Reactions to the War in Afghanistan (2001–2021)

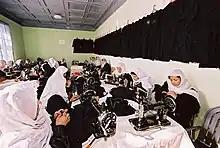
Afghan women sewing school uniforms using materials donated by U.S companies, 2003

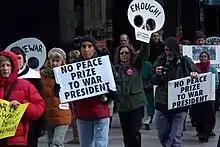
22 December 2009 protest against the war, New York City

According to a May 2009 BBC poll, 69% of Afghans surveyed thought it was at least mostly good that the US military came in to remove the Taliban—a decrease from 87% of Afghans surveyed in 2005. 24% thought it was mostly or very bad—up from 9% in 2005. The poll indicated that 63% of Afghans were at least somewhat supportive of a US military presence in the country—down from 78% in 2005. Just 18% supported increasing the US military's presence, while 44% favored reducing it. 90% of Afghans surveyed opposed the Taliban, including 70% who were strongly opposed. By an 82%–4% margin, people said they preferred the current government to Taliban rule.